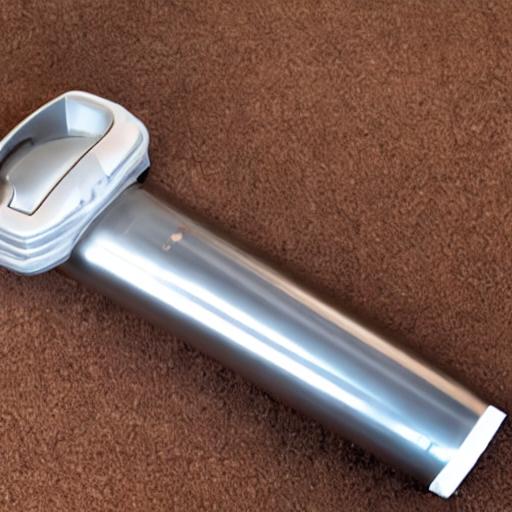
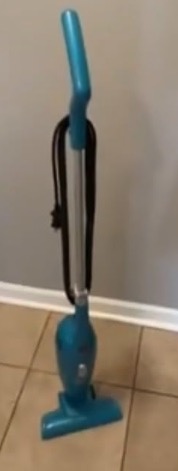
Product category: items_vacuum
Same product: no